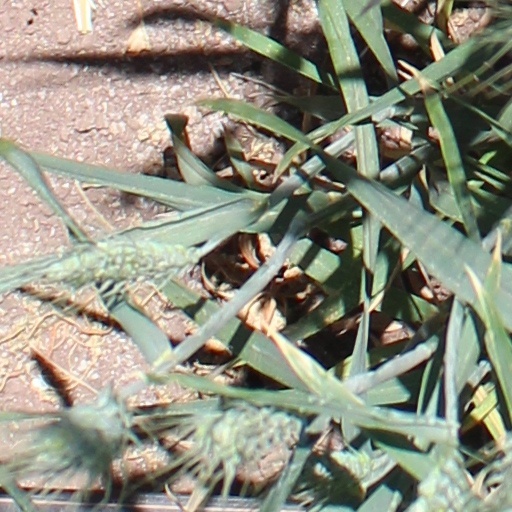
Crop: wheat